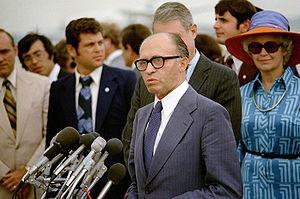
Menahem Begin est un homme d'État israélien.